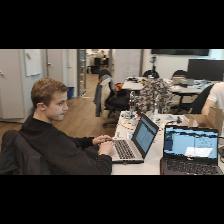
Label: Human